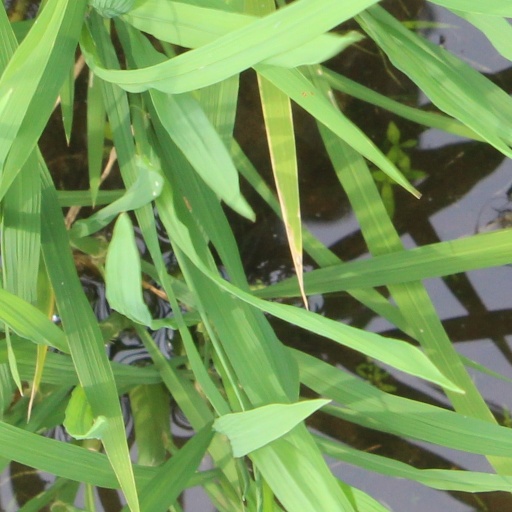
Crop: rice